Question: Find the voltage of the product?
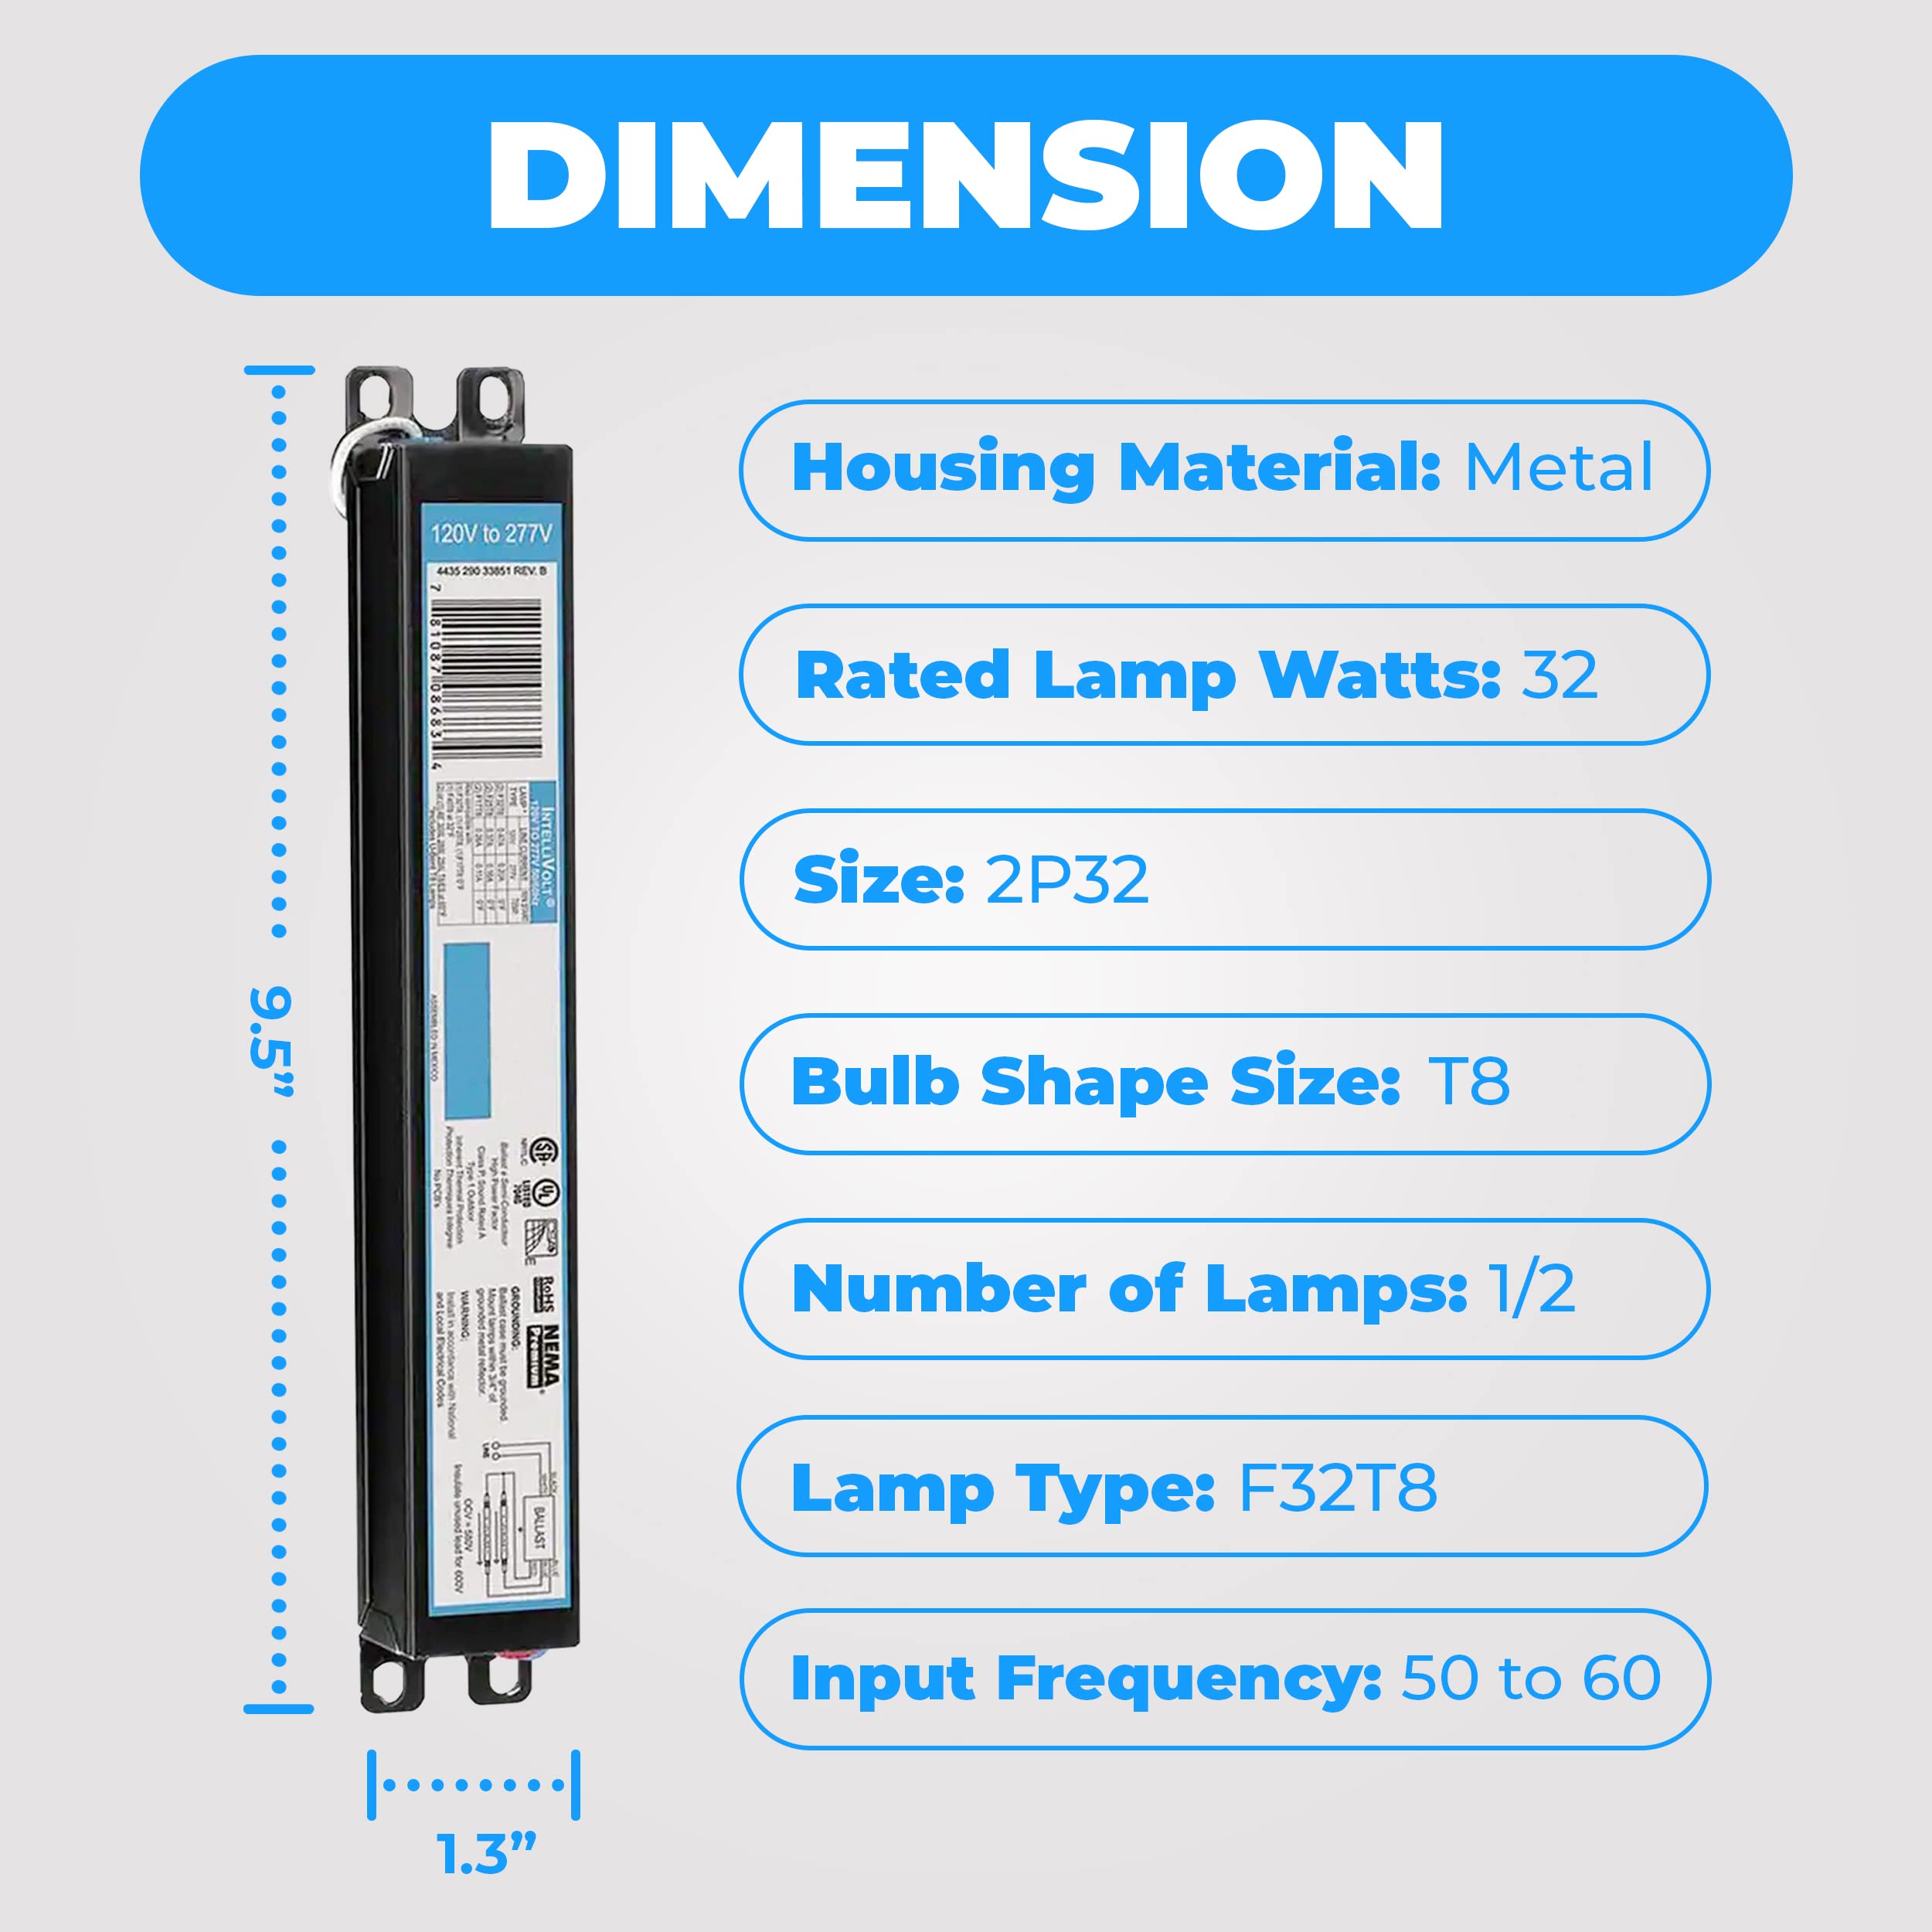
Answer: [120.0, 277.0] volt